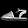
Label: Sandal